Mundt–Nixon Bill

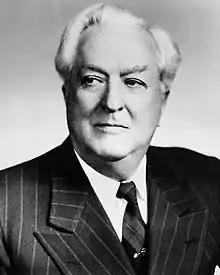
U.S. Senator Pat McCarran.

HR 5852 opens as follows, with the aim of combatting "a world communist movement" (with the words "communism" or "communist" bolded to facilitate eye scan): [H. R. 5852, 80th Cong., 2d sess.]